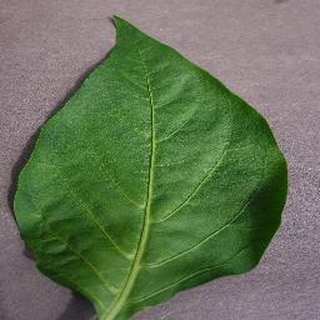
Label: healthy_bell_pepper